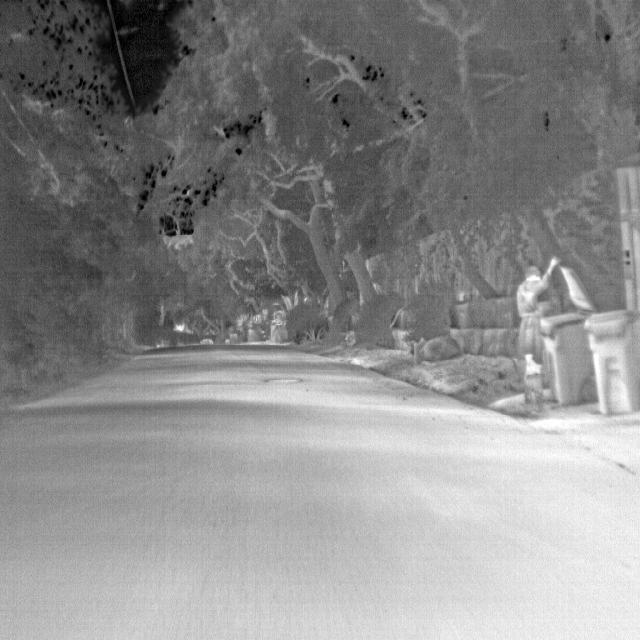
Detected objects:
label: person